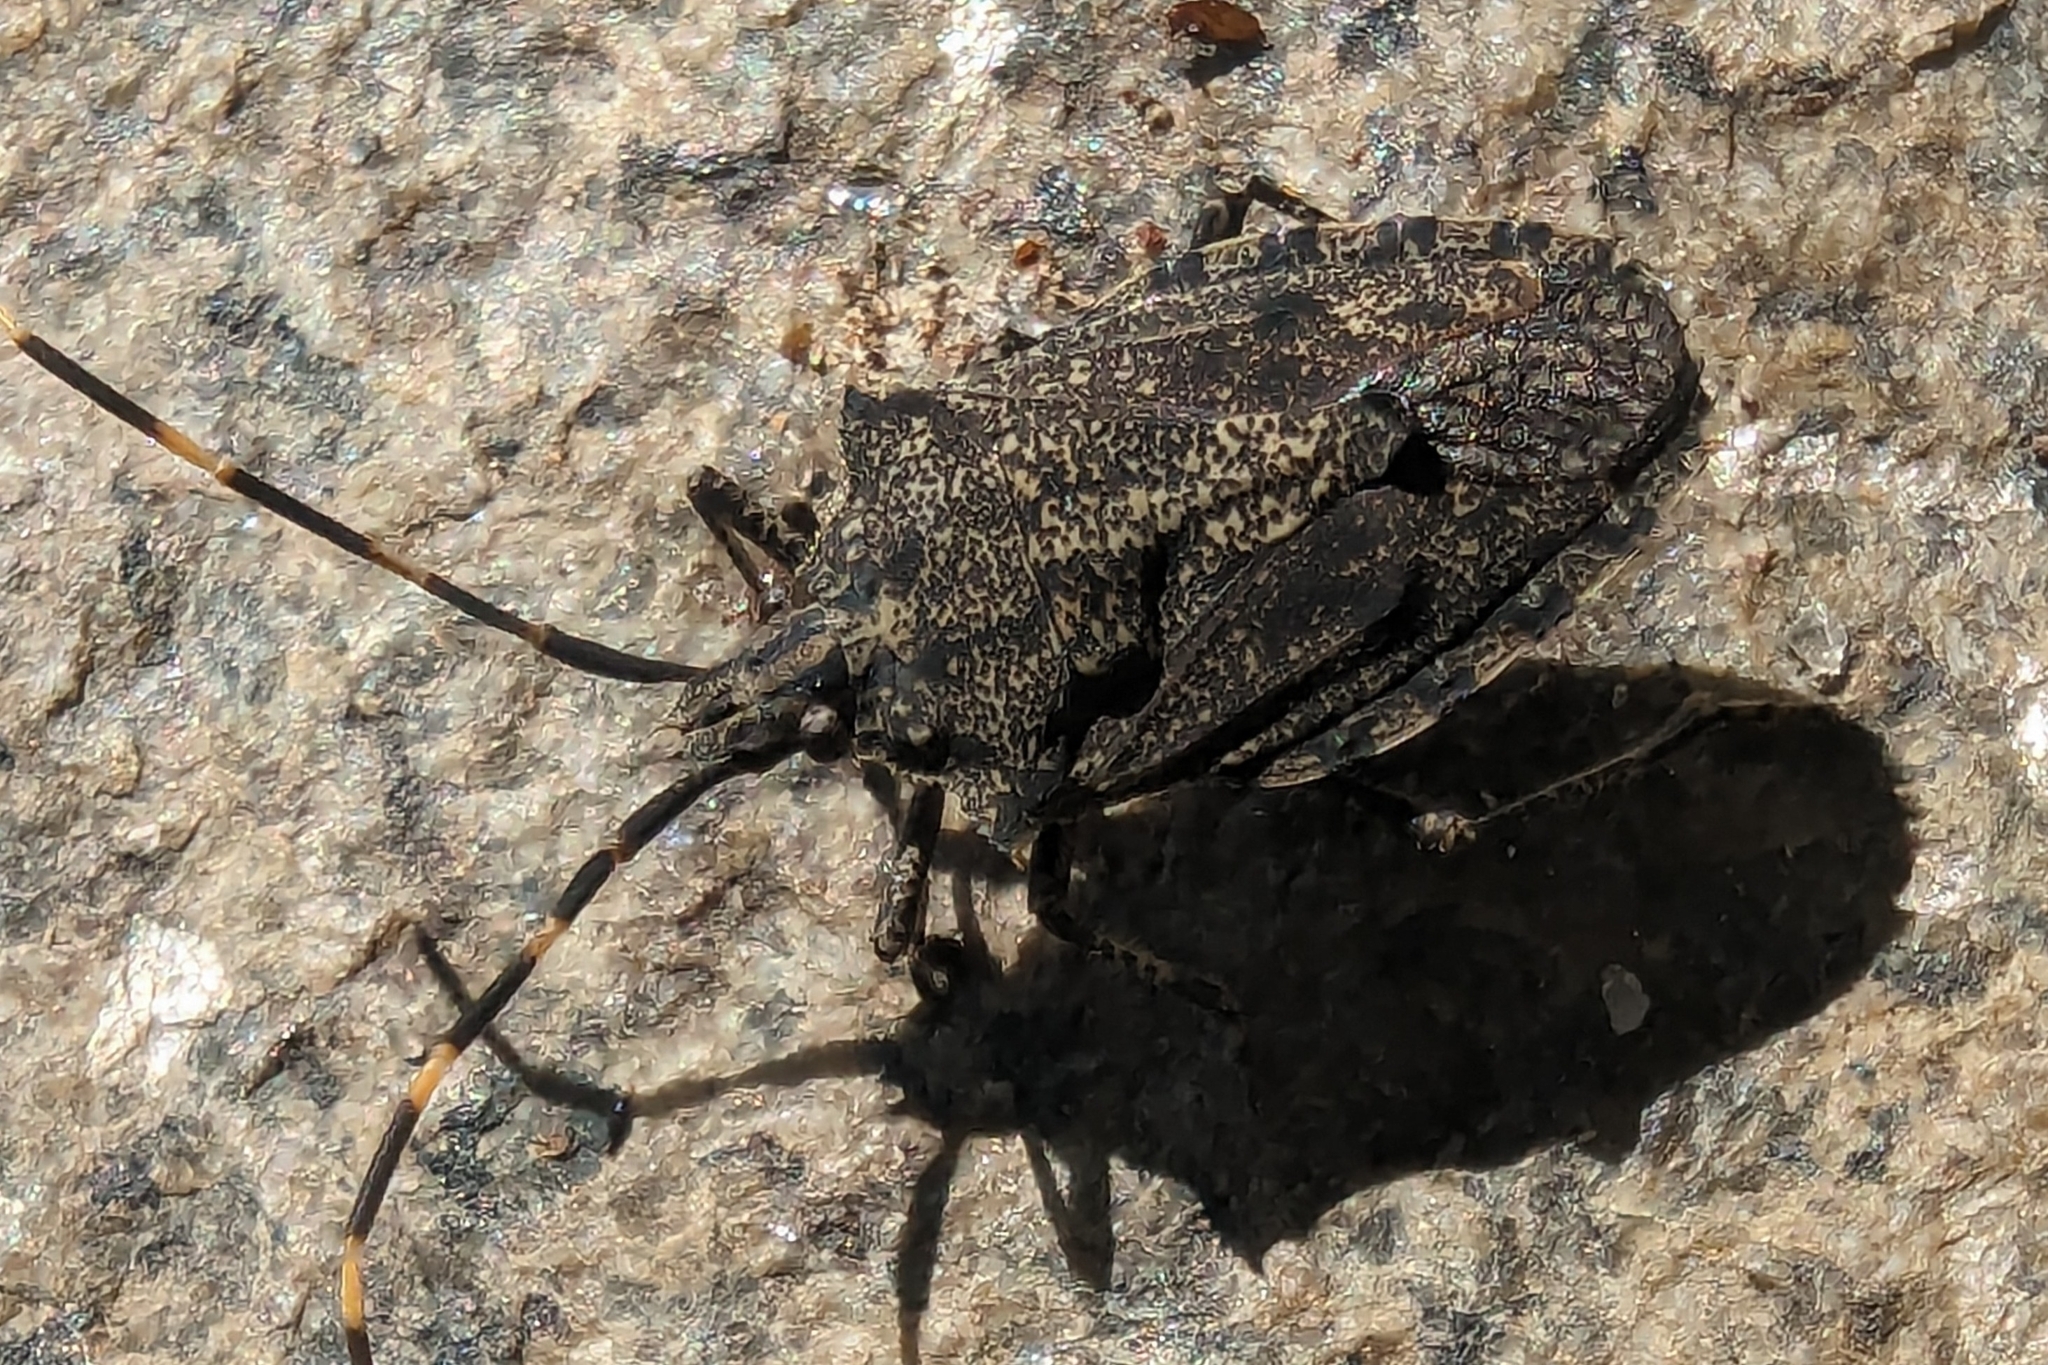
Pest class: stink_bug